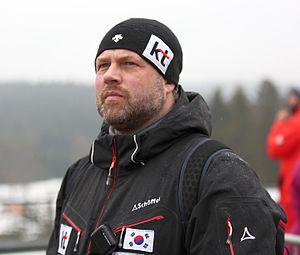
Steffen Skel, né le 14 juin 1972 à Bad Salzungen, est un lugeur allemand. Avec son coéquipier Steffen Wöller, il a obtenu plusieurs récompenses internationales majeures telles que trois médailles aux Mondiaux en double, deux médailles européennes et la Coupe du monde 2000-2001.